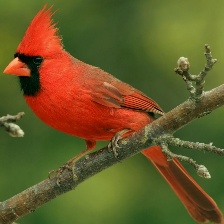
Species: NORTHERN CARDINAL
Scientific name: CARDINALIS CARDINALIS